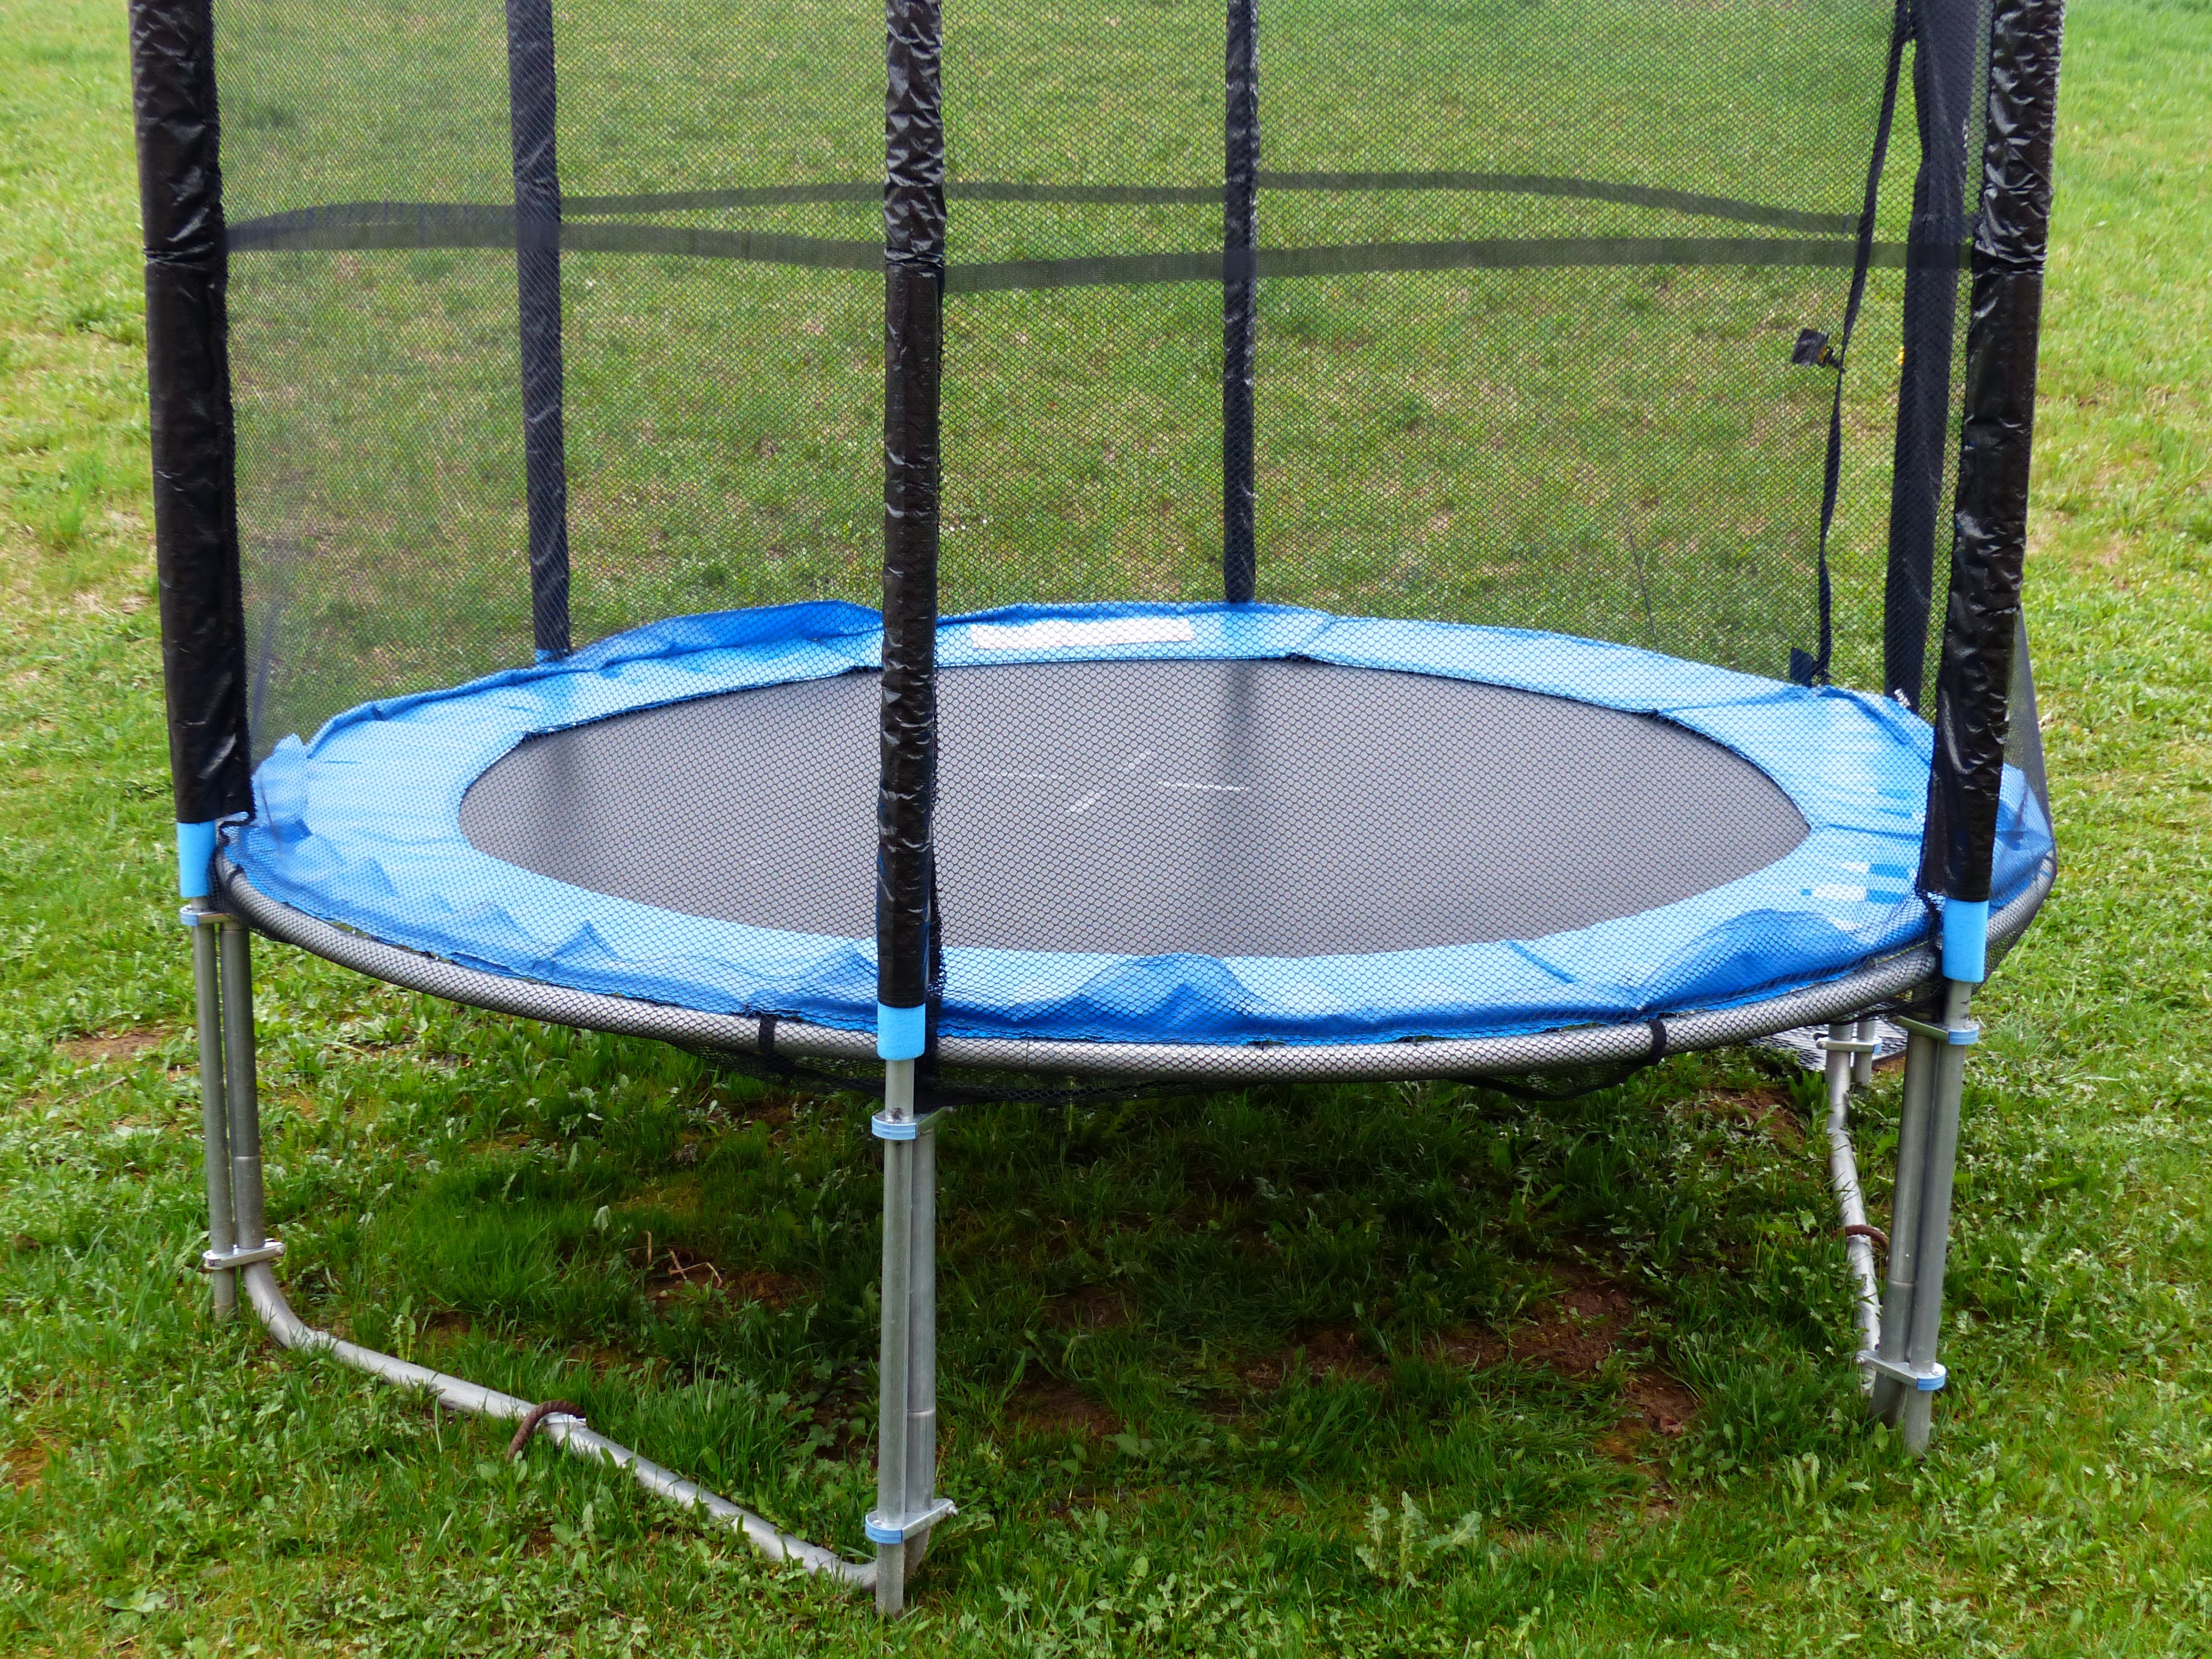
sport, play, jump, leisure, sports equipment, trampoline, net, game device, safety net, garden trampoline, trampolining equipment and supplies, trampolining